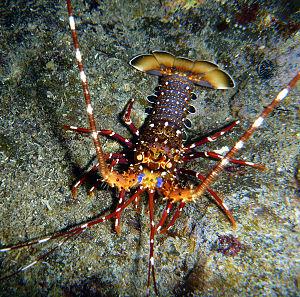
Une langouste Panulirus longipes à la Réunion.
Les Decapoda sont par définition des crustacés possédant 5 paires de pattes. Cet ordre comprend notamment quelques crustacés bien connus, tels que les galathées, les crabes, les crevettes, les écrevisses ou encore les homards et langoustes. On les qualifie dans le langage courant de décapodes, terme qui désigne également le groupe des Sepiida, des mollusques céphalopodes.
L'île de La Réunion est un département d'outre-mer français situé dans le sud-ouest de l'océan Indien.
Les Palinuridae forment une famille de crustacés décapodes, tous comestibles, plus connus sous le nom de langoustes, même si en France le terme langouste désigne plus particulièrement la Langouste rouge. Ce sont des animaux de belle taille caractérisés par un corps allongé, de longues antennes épineuses et des pinces très atrophiées. Comestibles, les langoustes sont pêchées pour leur chair savoureuse qui en fait un mets de choix et un enjeu économique pour de nombreuses régions côtières. On trouve des langoustes dans toutes les mers tropicales et tempérées, généralement sur les fonds rocheux où elles peuvent trouver des abris, mais les prélèvements excessifs ont souvent provoqué leur raréfaction dans de nombreuses régions.